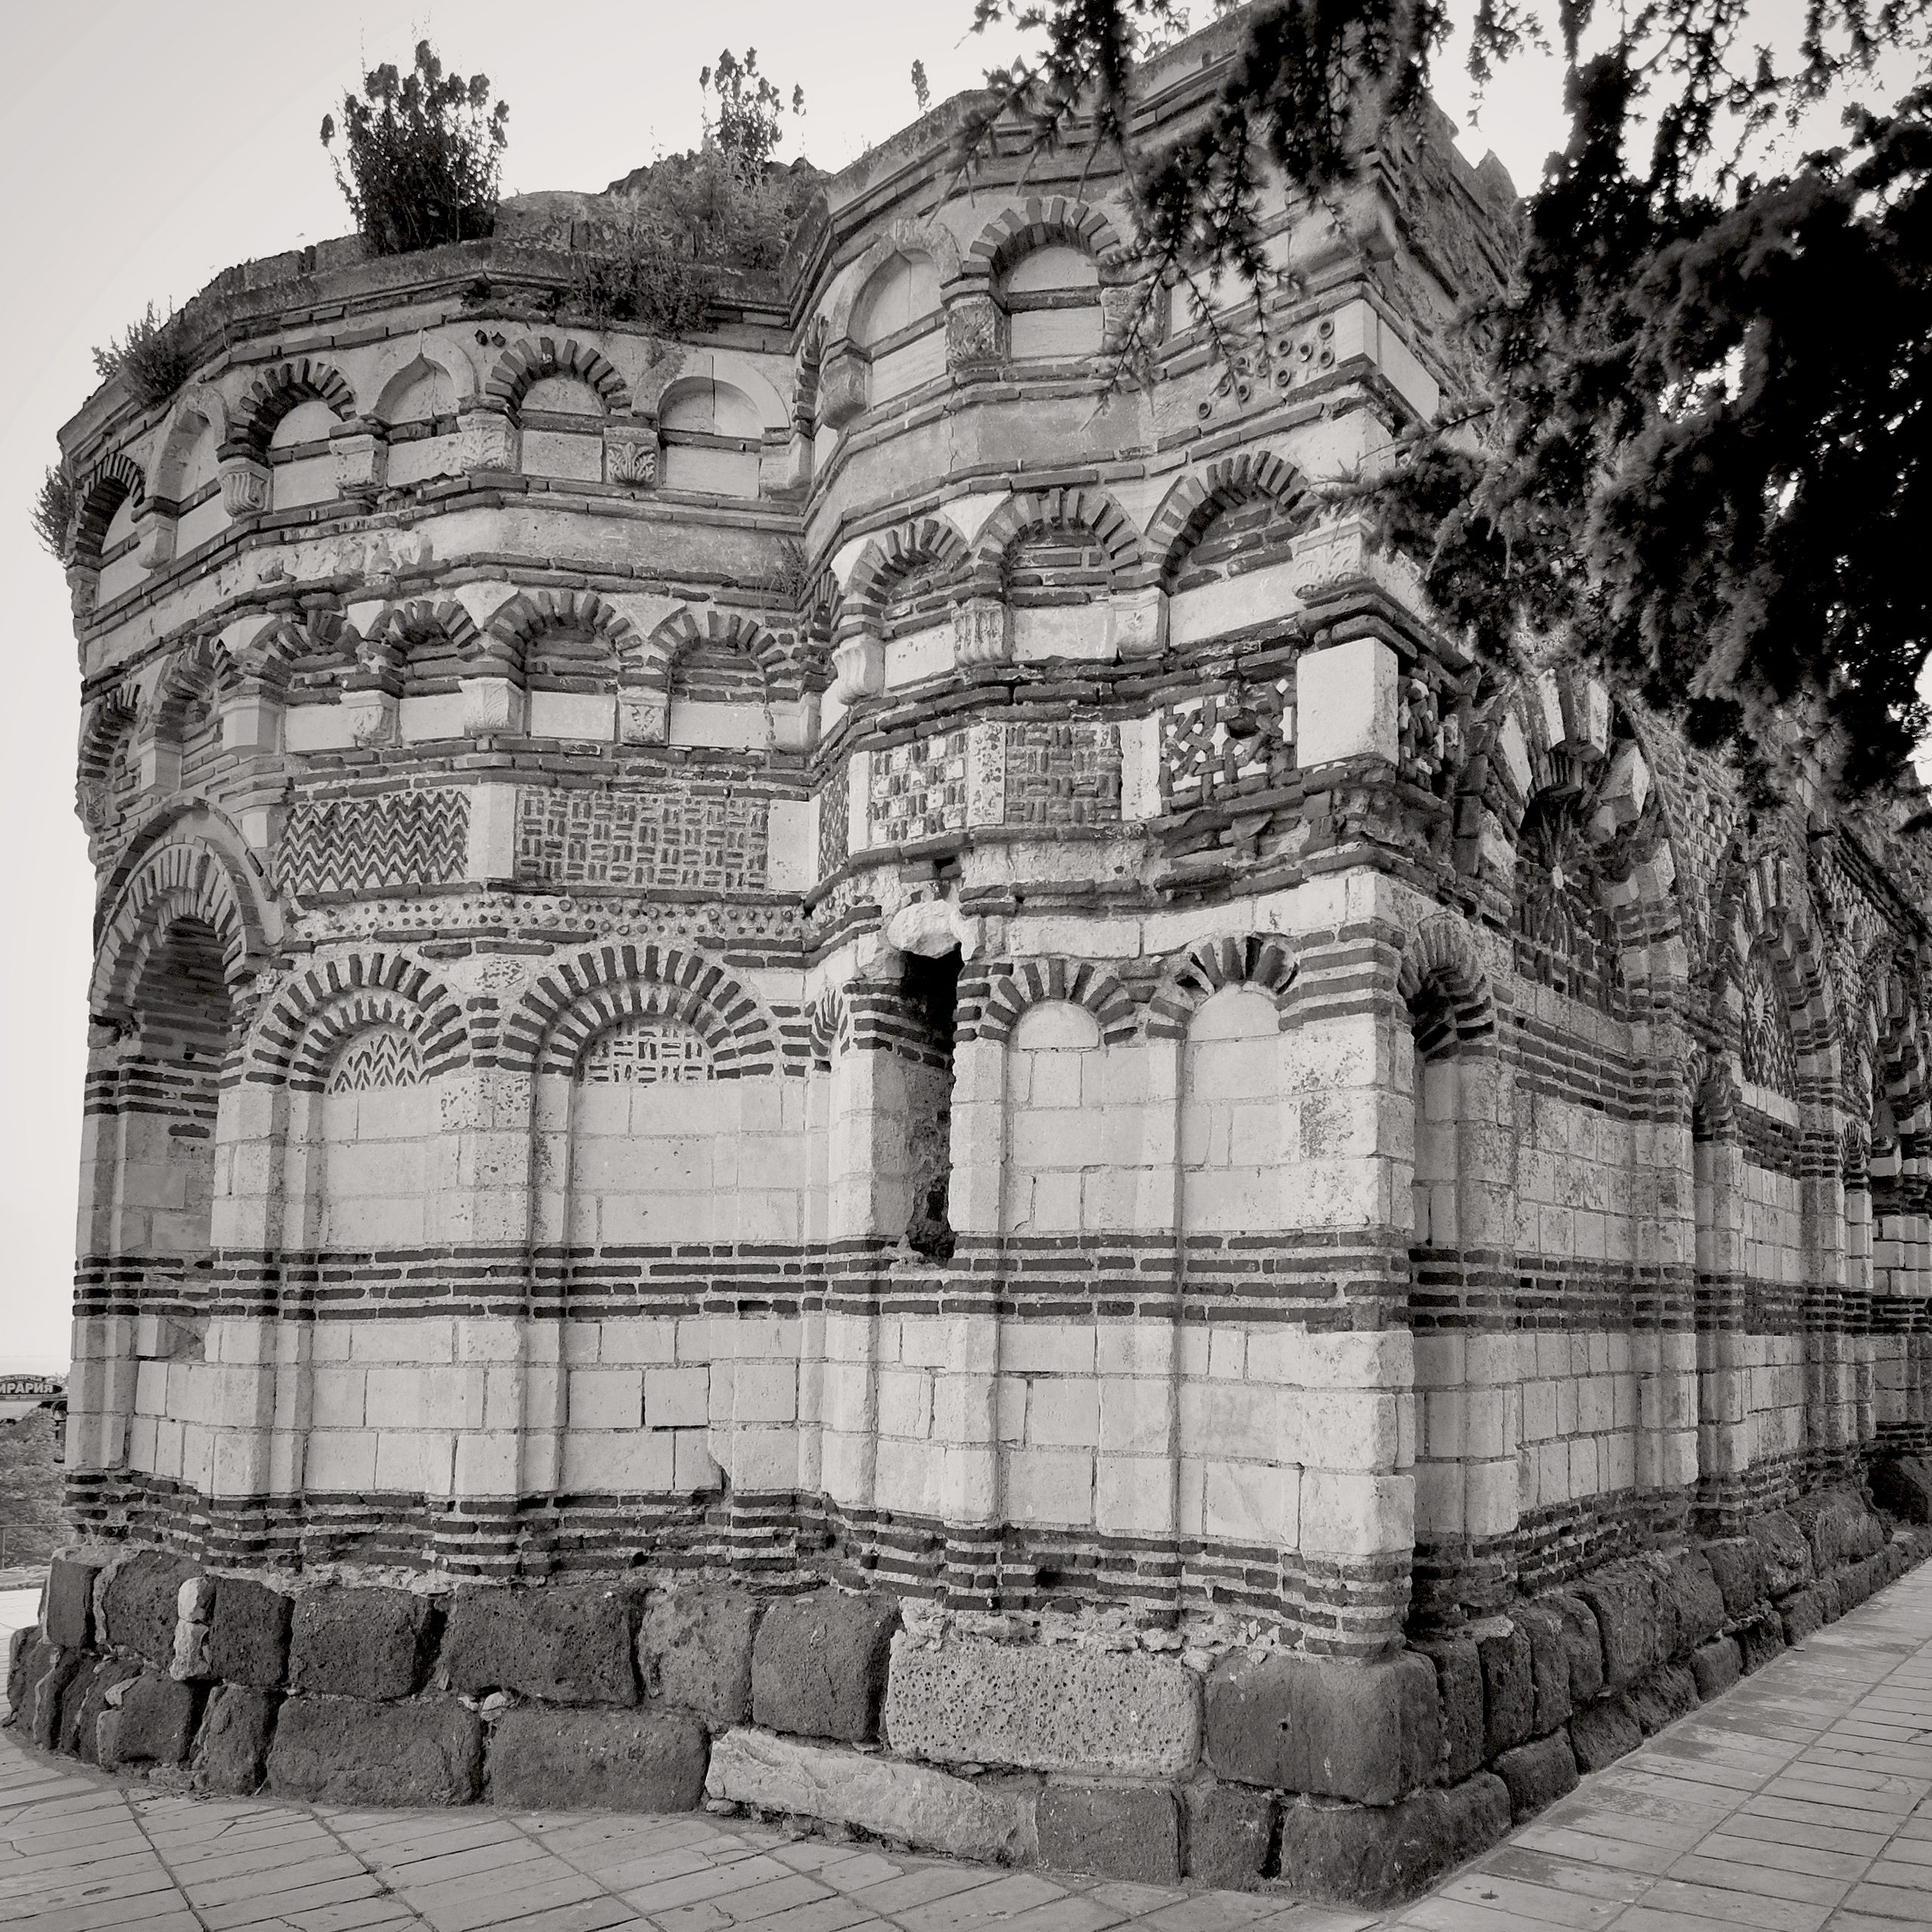
sea, coast, black and white, architecture, street, building, urban, stone, europe, decoration, museum, landmark, facade, church, exterior, decay, ruin, black, monochrome, brick, drawing, temple, ruins, europa, history, christianity, external, orthodox, unesco, eastern, brickwork, masonry, worldheritage, bulgaria, burgas, byzantine, biserica, arhitectura, orthodoxy, ortodoxa, crossinsquare, caramida, zidarie, byzantium, bizantin, byzantin, byzanz, byzantinisch, piatra, nesebar, bulgarian, nessebar, mesembria, muzeu, nesebur, fatada, ruina, easternromanempire, stjohnaliturgetos, urban area, monochrome photography, ancient history